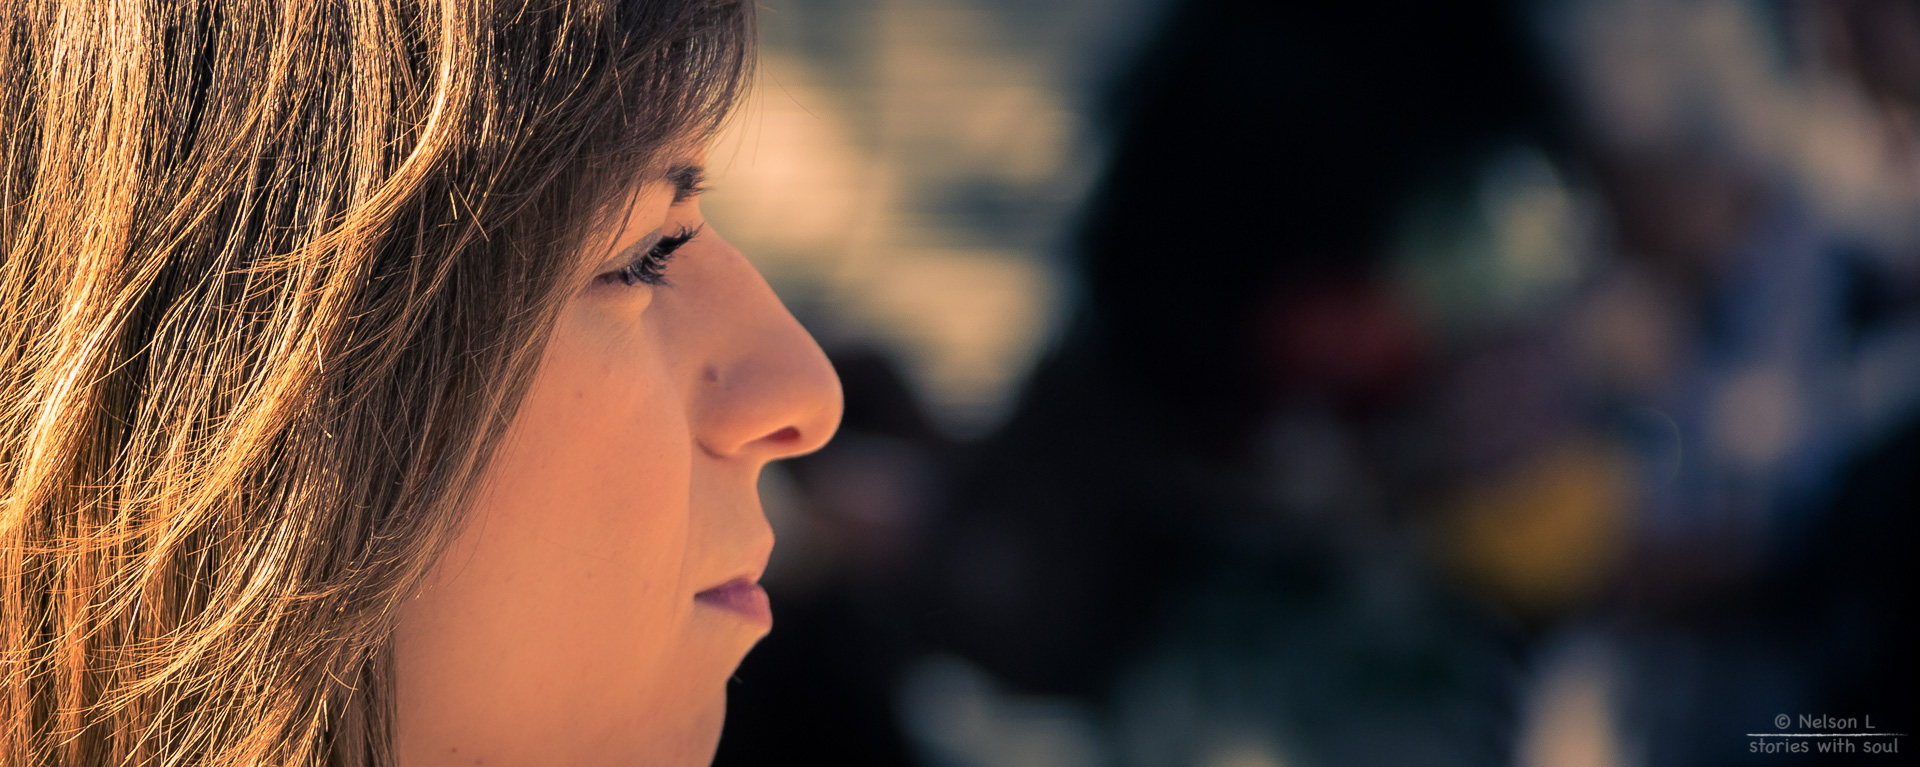
landscape, person, creative, cloud, sky, girl, woman, hair, street, camera, photography, sweet, explore, statue, portrait, red, lens, color, canon, romance, hairstyle, close up, flickr, bw, nose, 2014, best, dress, solitary, moments, eye, beauty, luz, portait, fotografie, liberdade, vermelho, militar, rua, scene, blond, organ, 600d, nelson, snap, cm, interesting, most, lisboa, lisbon, moment, emotion, decisive, aniversario, souls, avenida, sandra, retrato, frias, bilding, lourenco, loura, colegiomilitar, imponent, avenidaliberdade, parquenaes, zacatraz, interaction, sense, portrait photography